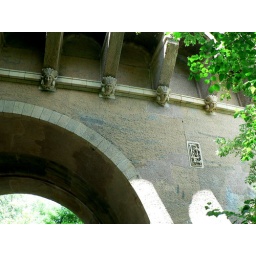
heads on the bridge over rock creek park